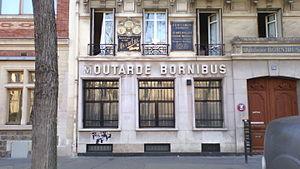
Siège de la maison Bornibus (Bd de la Vilette, Paris XIXeme)
Alexandre Bornibus est un entrepreneur moutardier français, né le 28 mars 1821 à Verpillières-sur-Ource et mort le 8 novembre 1882 à Paris.